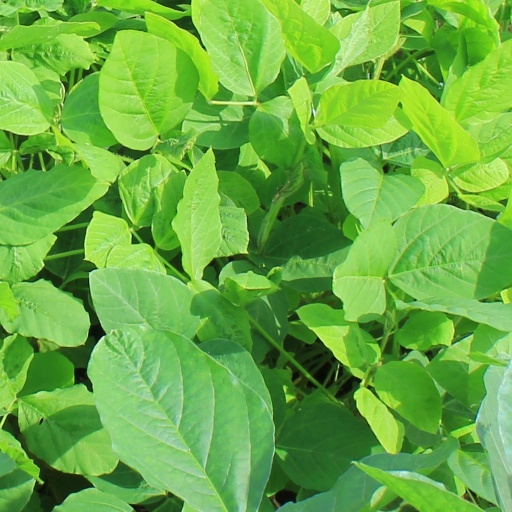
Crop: soybean